Lopado­temacho­selacho­galeo­kranio­leipsano­drim­hypo­trimmato­silphio­karabo­melito­katakechy­meno­kichl­epi­kossypho­phatto­perister­alektryon­opte­kephallio­kigklo­peleio­lagoio­siraio­baphe­tragano­pterygon

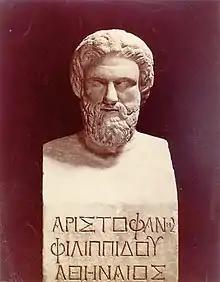
Bust of Aristophanes in the Uffizi Gallery, Florence, Italy.

It is the longest Greek word, containing 171 letters and 78 syllables. The transliteration has 183 Latin characters and is the longest word ever to appear in literature, according to the "Guinness World Records" (1990).